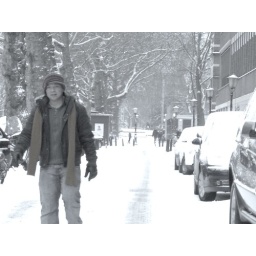
Efren Quintana PhilDutch Houseboat snow winter in Amsterdam black and white pictures